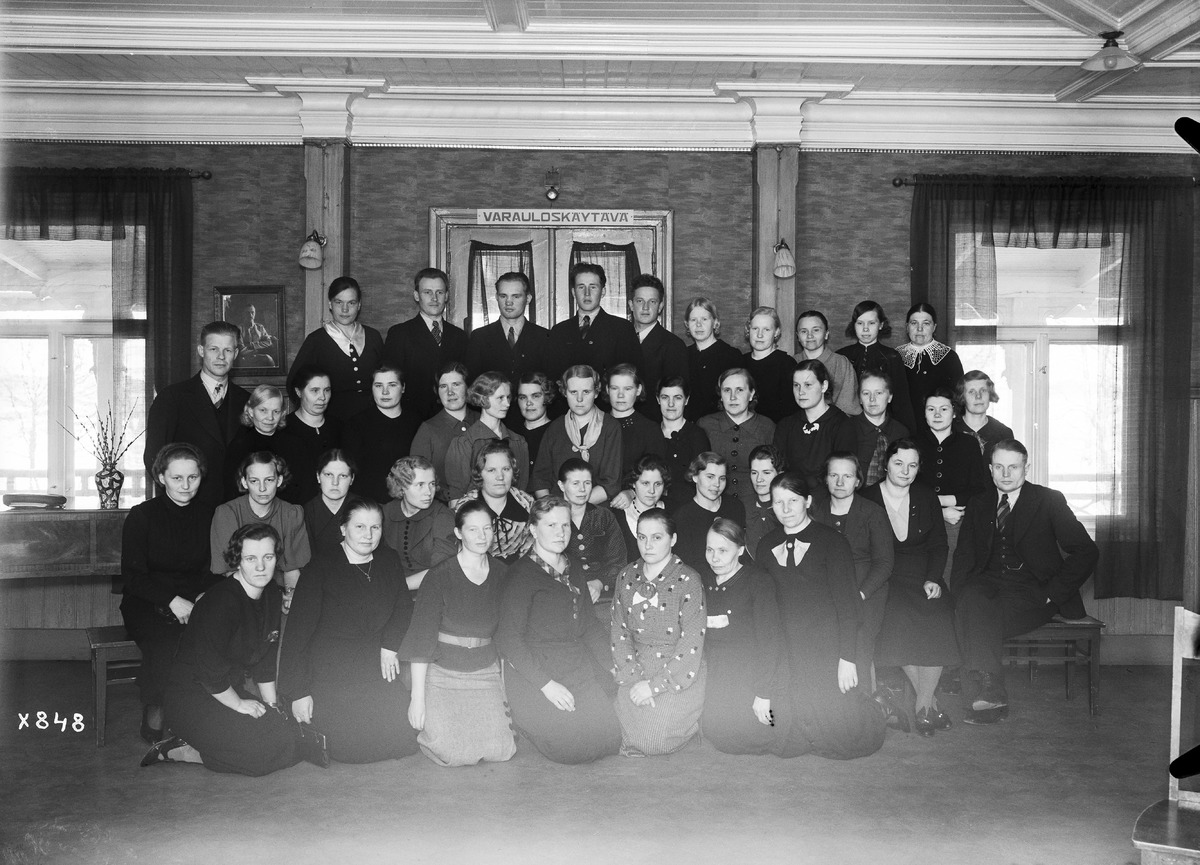
Maatalouskerhoneuvojien opastuskurssit
The instructional courses for agricultural club counsellors
sisällön kuvaus: Maatalouskerhoneuvojien opastuskurssit Oulun suojeluskuntatalossa 14.4.1937. Osanottajat ryhmäkuvassa. content description: The instructional courses for agricultural club counsellors at Oulu's White Guard's house on April 14, 1937. The participants in a group photograph.
Vuosi: 1937
Paikka: Suomi, Oulu, Suomi, Pohjois-Pohjanmaa, Oulu
Aiheet: Oulun suojeluskuntatalo; maatalouskerhot; maatalouskerhoneuvojat; talousseura; sisäkuva; ryhmäkuva; kurssit; courses; agricultural clubs; agricultural club instructors